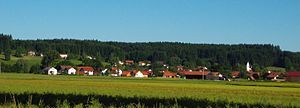
Unterdießen / Museer
Landsbyen Oberdießen
Unterdießen er en kommune i Landkreis Landsberg am Lech, Regierungsbezirk Oberbayern i den tyske delstat Bayern. Den er en del af Verwaltungsgemeinschaft Fuchstal.